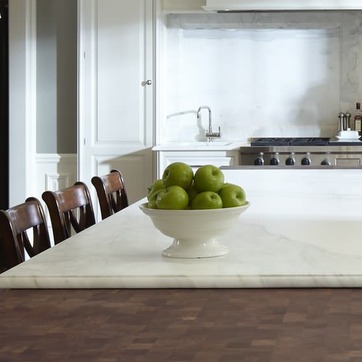
Material: food